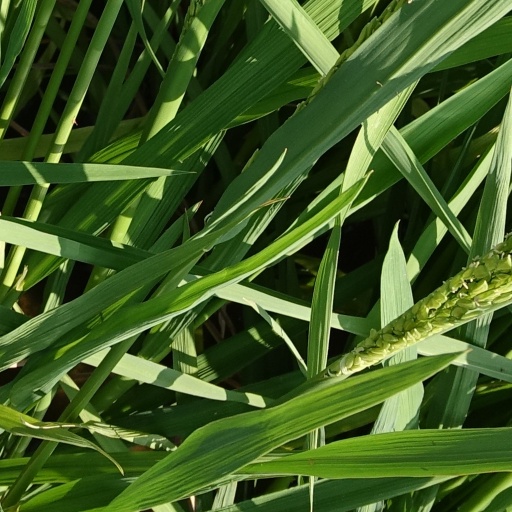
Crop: rice